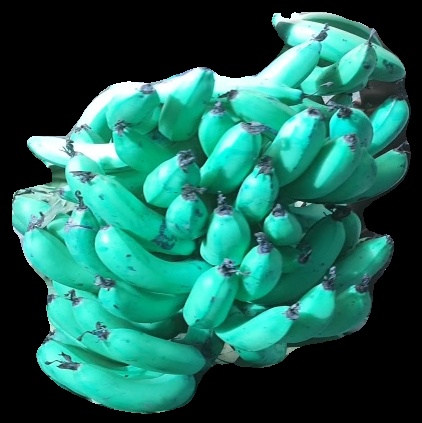
Variety: pachbale
Grade: grade3